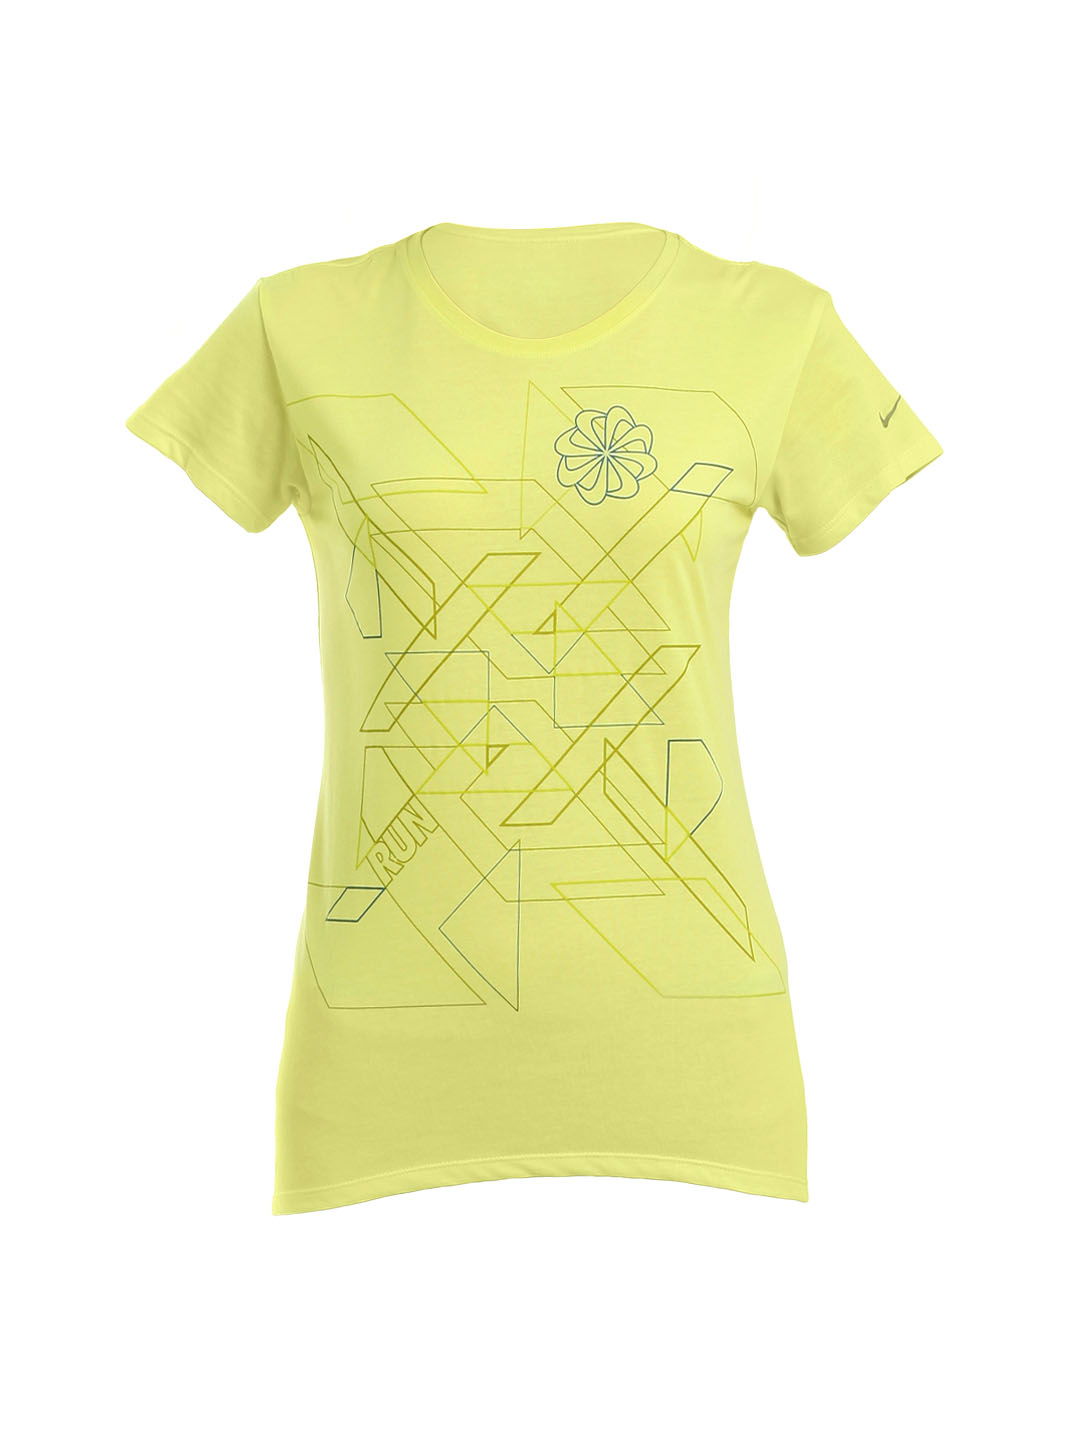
Nike Women Yellow T-shirt
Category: Apparel / Topwear / Tshirts
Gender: Women
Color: Yellow
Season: Summer 2012
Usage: Casual